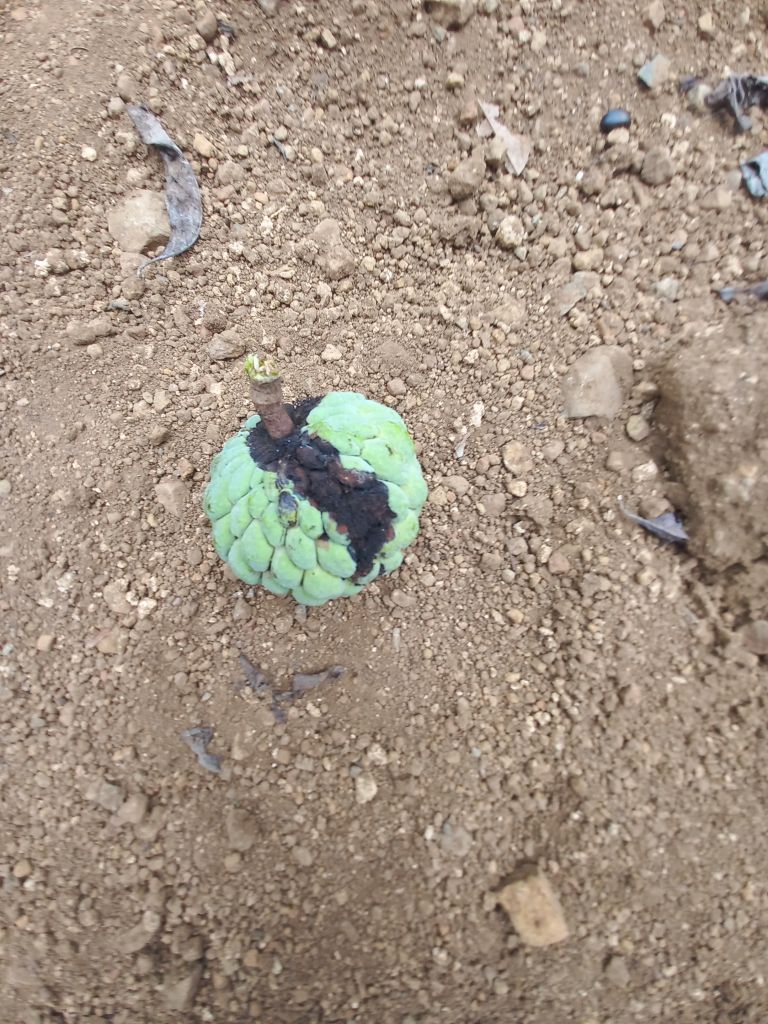
Disease label: Diplodia Rot